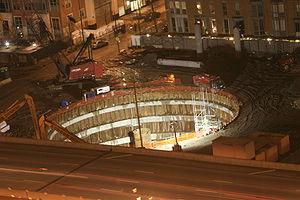
La Chicago Spire était un projet de gratte-ciel résidentiel de forme hélicoïdale en construction à Chicago dans l'Illinois. La fin des travaux était prévue pour 2012. Avec ses 150 étages et 609,6 mètres de hauteur, il serait devenu le plus haut gratte-ciel du continent américain, devant le One World Trade Center de New York. Il a été dessiné par l'espagnol Santiago Calatrava Valls, concepteur entre autres du Turning Torso de Malmö.